Question: Please indicate a possible affordance area of the hold_book that can be used for reading
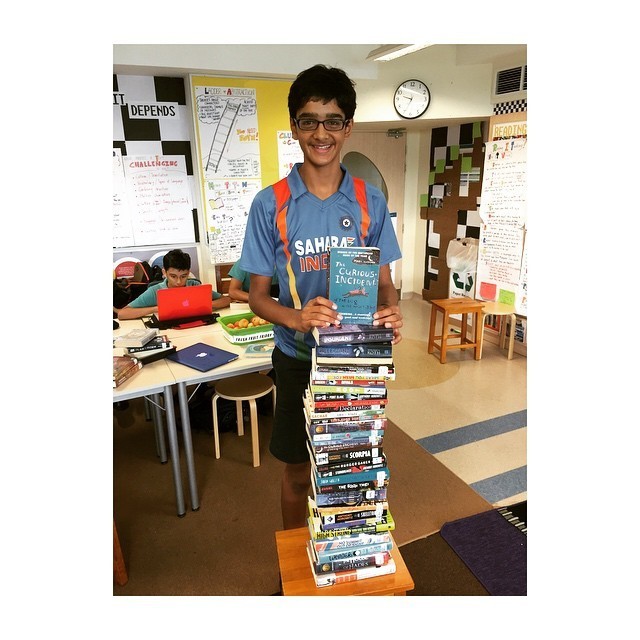
Answer: [327.298, 246.182, 378.965, 326.182]